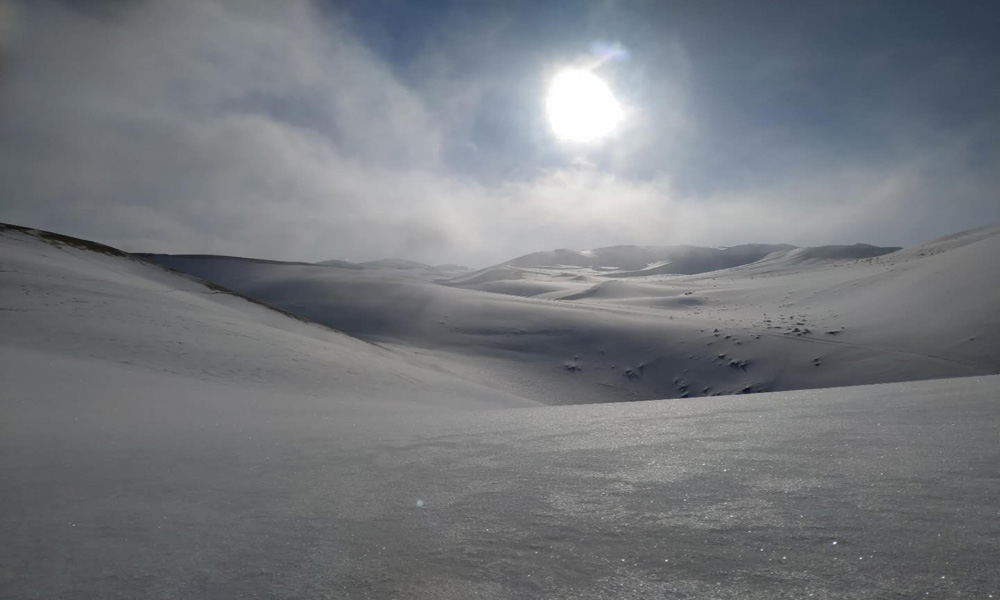
Weather: snow or frosty